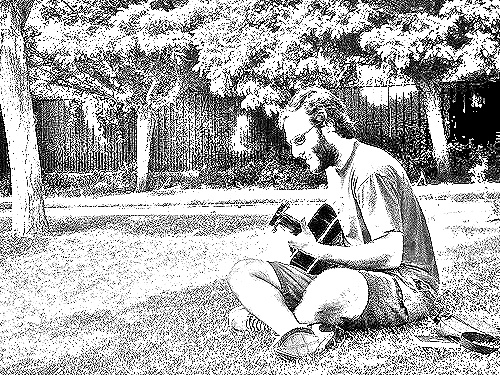
Portrait style: Sketch Portrait